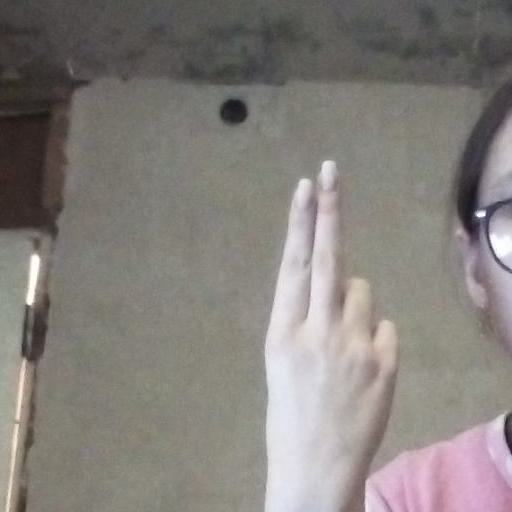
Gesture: two_up_inverted